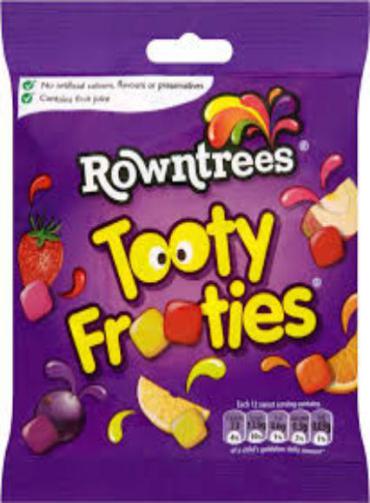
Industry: Food